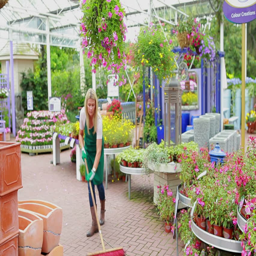
woman is sweeping at the garden center